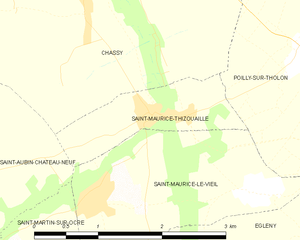
Carte des communes françaises Saint-Maurice-Thizouaille